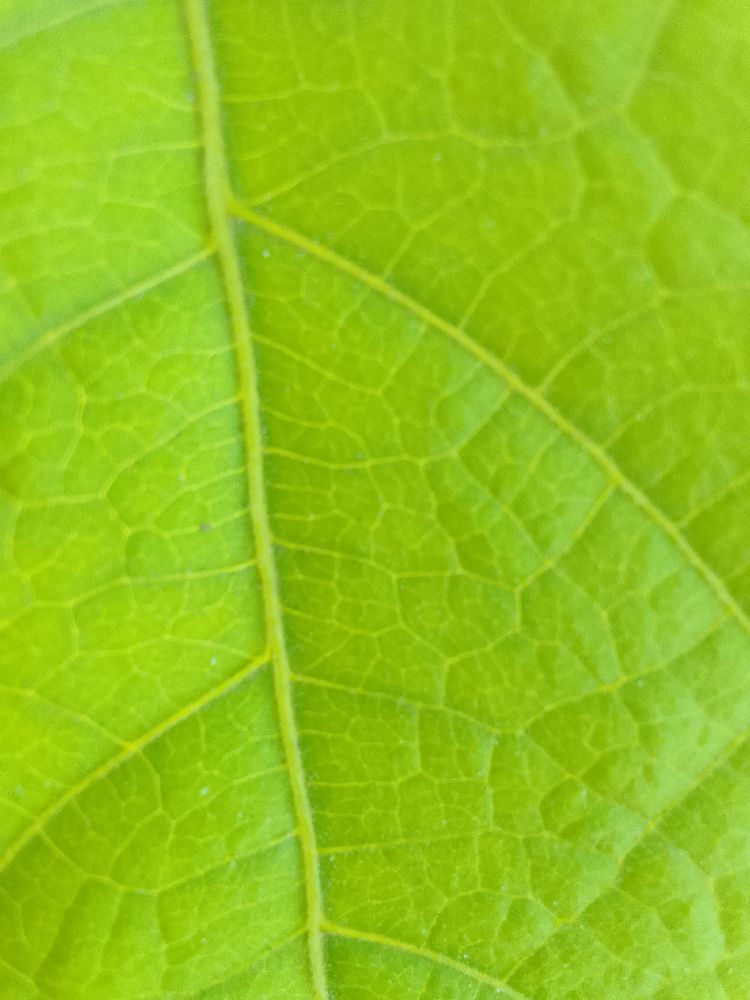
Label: healthy